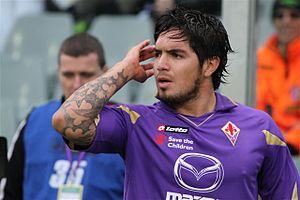
Juan Manuel Vargas Risco est un footballeur international péruvien né le 5 octobre 1983 à Lima. Il joue soit milieu gauche soit latéral gauche. Il mesure 1,85 m pour 85 kg.